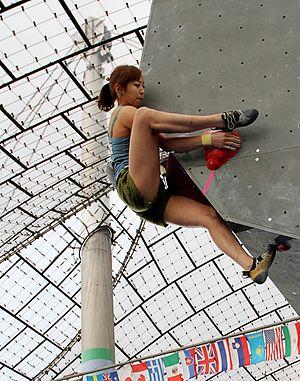
Lors de la pratique de l'escalade, le grimpeur est amené à utiliser une grande variété de mouvements d'escalade avec ses mains, ses pieds, son corps.